Oak Hill Cemetery (Lebanon, Indiana)

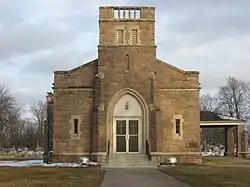
William L. Powell Chapel, March 2014

Oak Hill Cemetery is a historic cemetery located at Lebanon, Boone County, Indiana. The cemetery was established in 1872 as Rodefer Cemetery, and includes many noteworthy examples of Victorian funerary art. Other notable features are the Late Gothic style William L. Powell Chapel (1930), office building (1955), English barn, the Romanesque Revival style main gate, north gate, the original mausoleum, Metzger Mausoleum, Heath Mausoleum, and Stokes Mausoleum. Notable burials include Indiana governor and U.S. Senator Samuel M. Ralston (1857–1925).